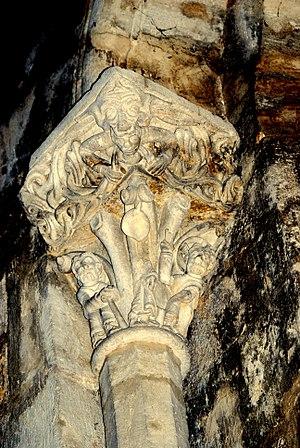
Chapiteaux de l'abbaye de Saint-Ferme
L'abbaye de Saint-Ferme est une abbaye catholique située dans la commune de Saint-Ferme, dans le département de la Gironde, en France.